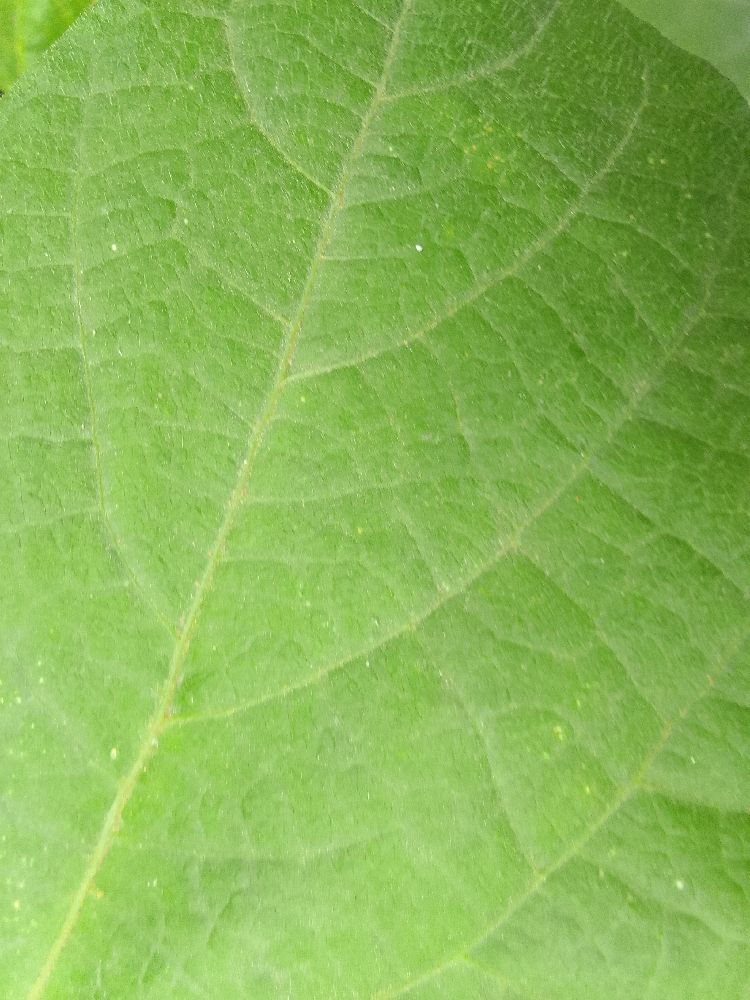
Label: healthy